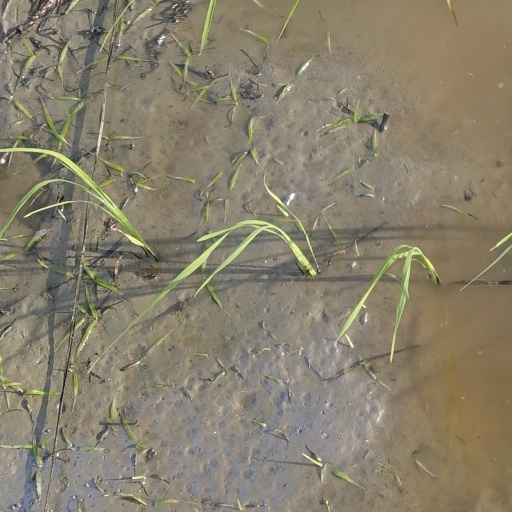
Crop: rice